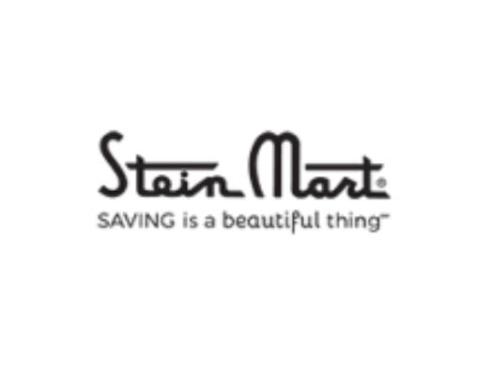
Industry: Others